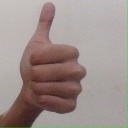
अक्षर: थ